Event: Nepal Earthquake
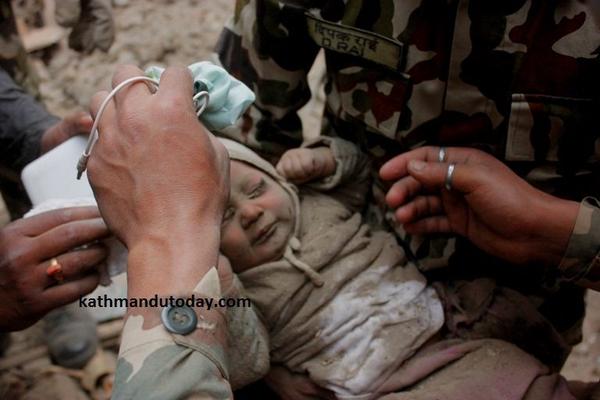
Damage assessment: damage